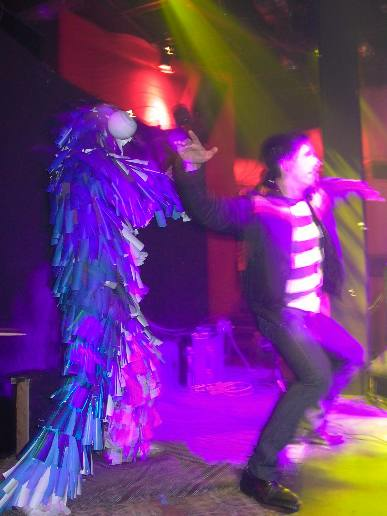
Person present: Yes